Bring Happiness Home

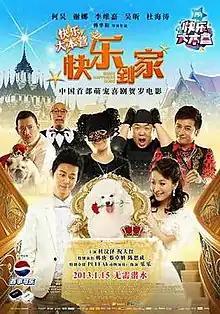

Bring Happiness Home is a 2013 Chinese film. It stars the hosts of the Chinese variety show Happy Camp, who filmed it for their 15th anniversary.